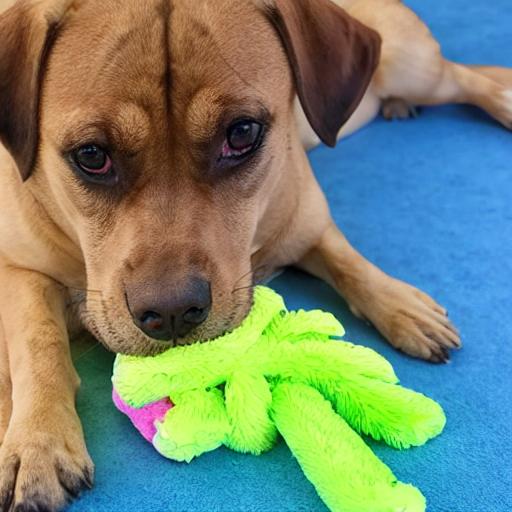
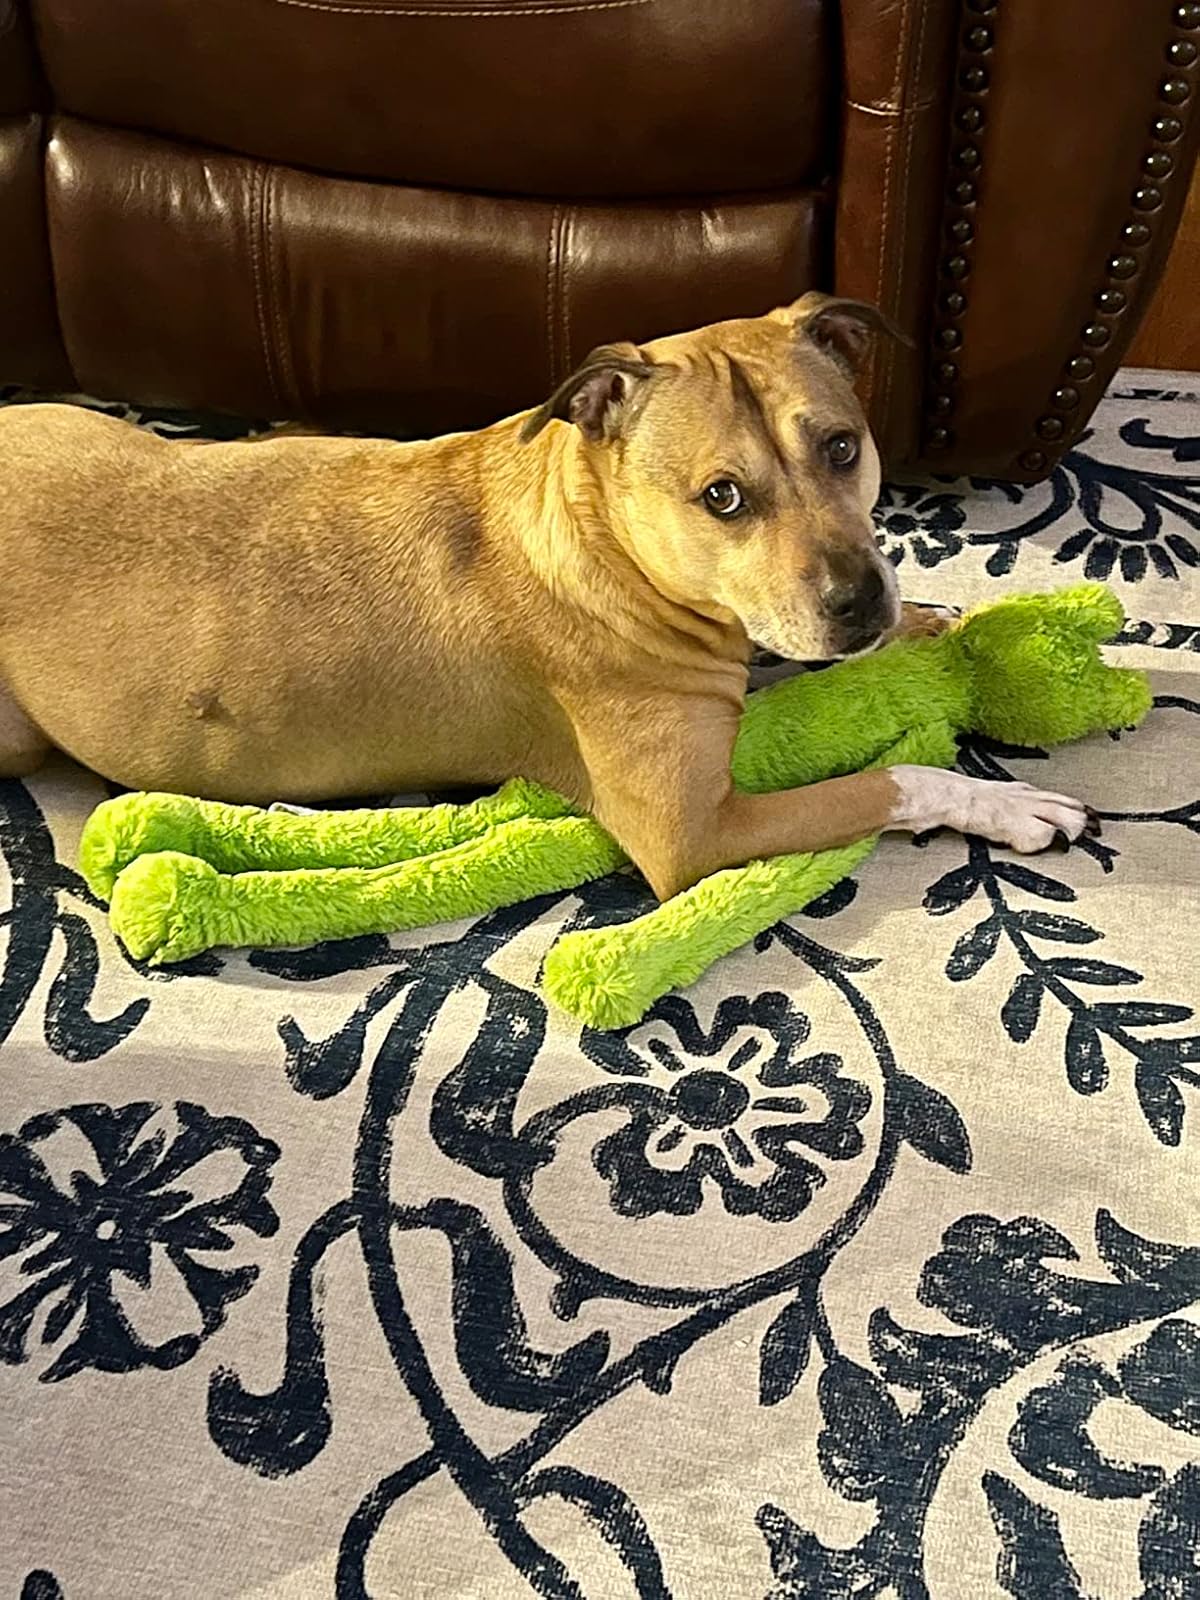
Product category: items_toy
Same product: no